Mahmut Özen

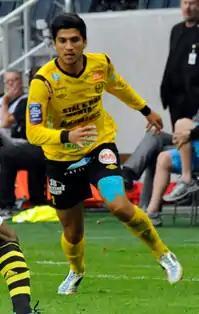
Özen playing for Mjällby AIF in 2013.

Mahmut Özen (born 1 September 1988) is a Swedish footballer who plays as a defender for Ettan club Nordic United FC.